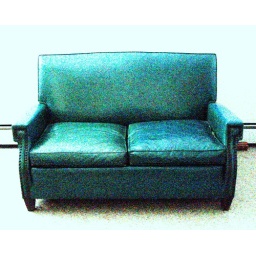
Artsy photo of green sofa in the hall